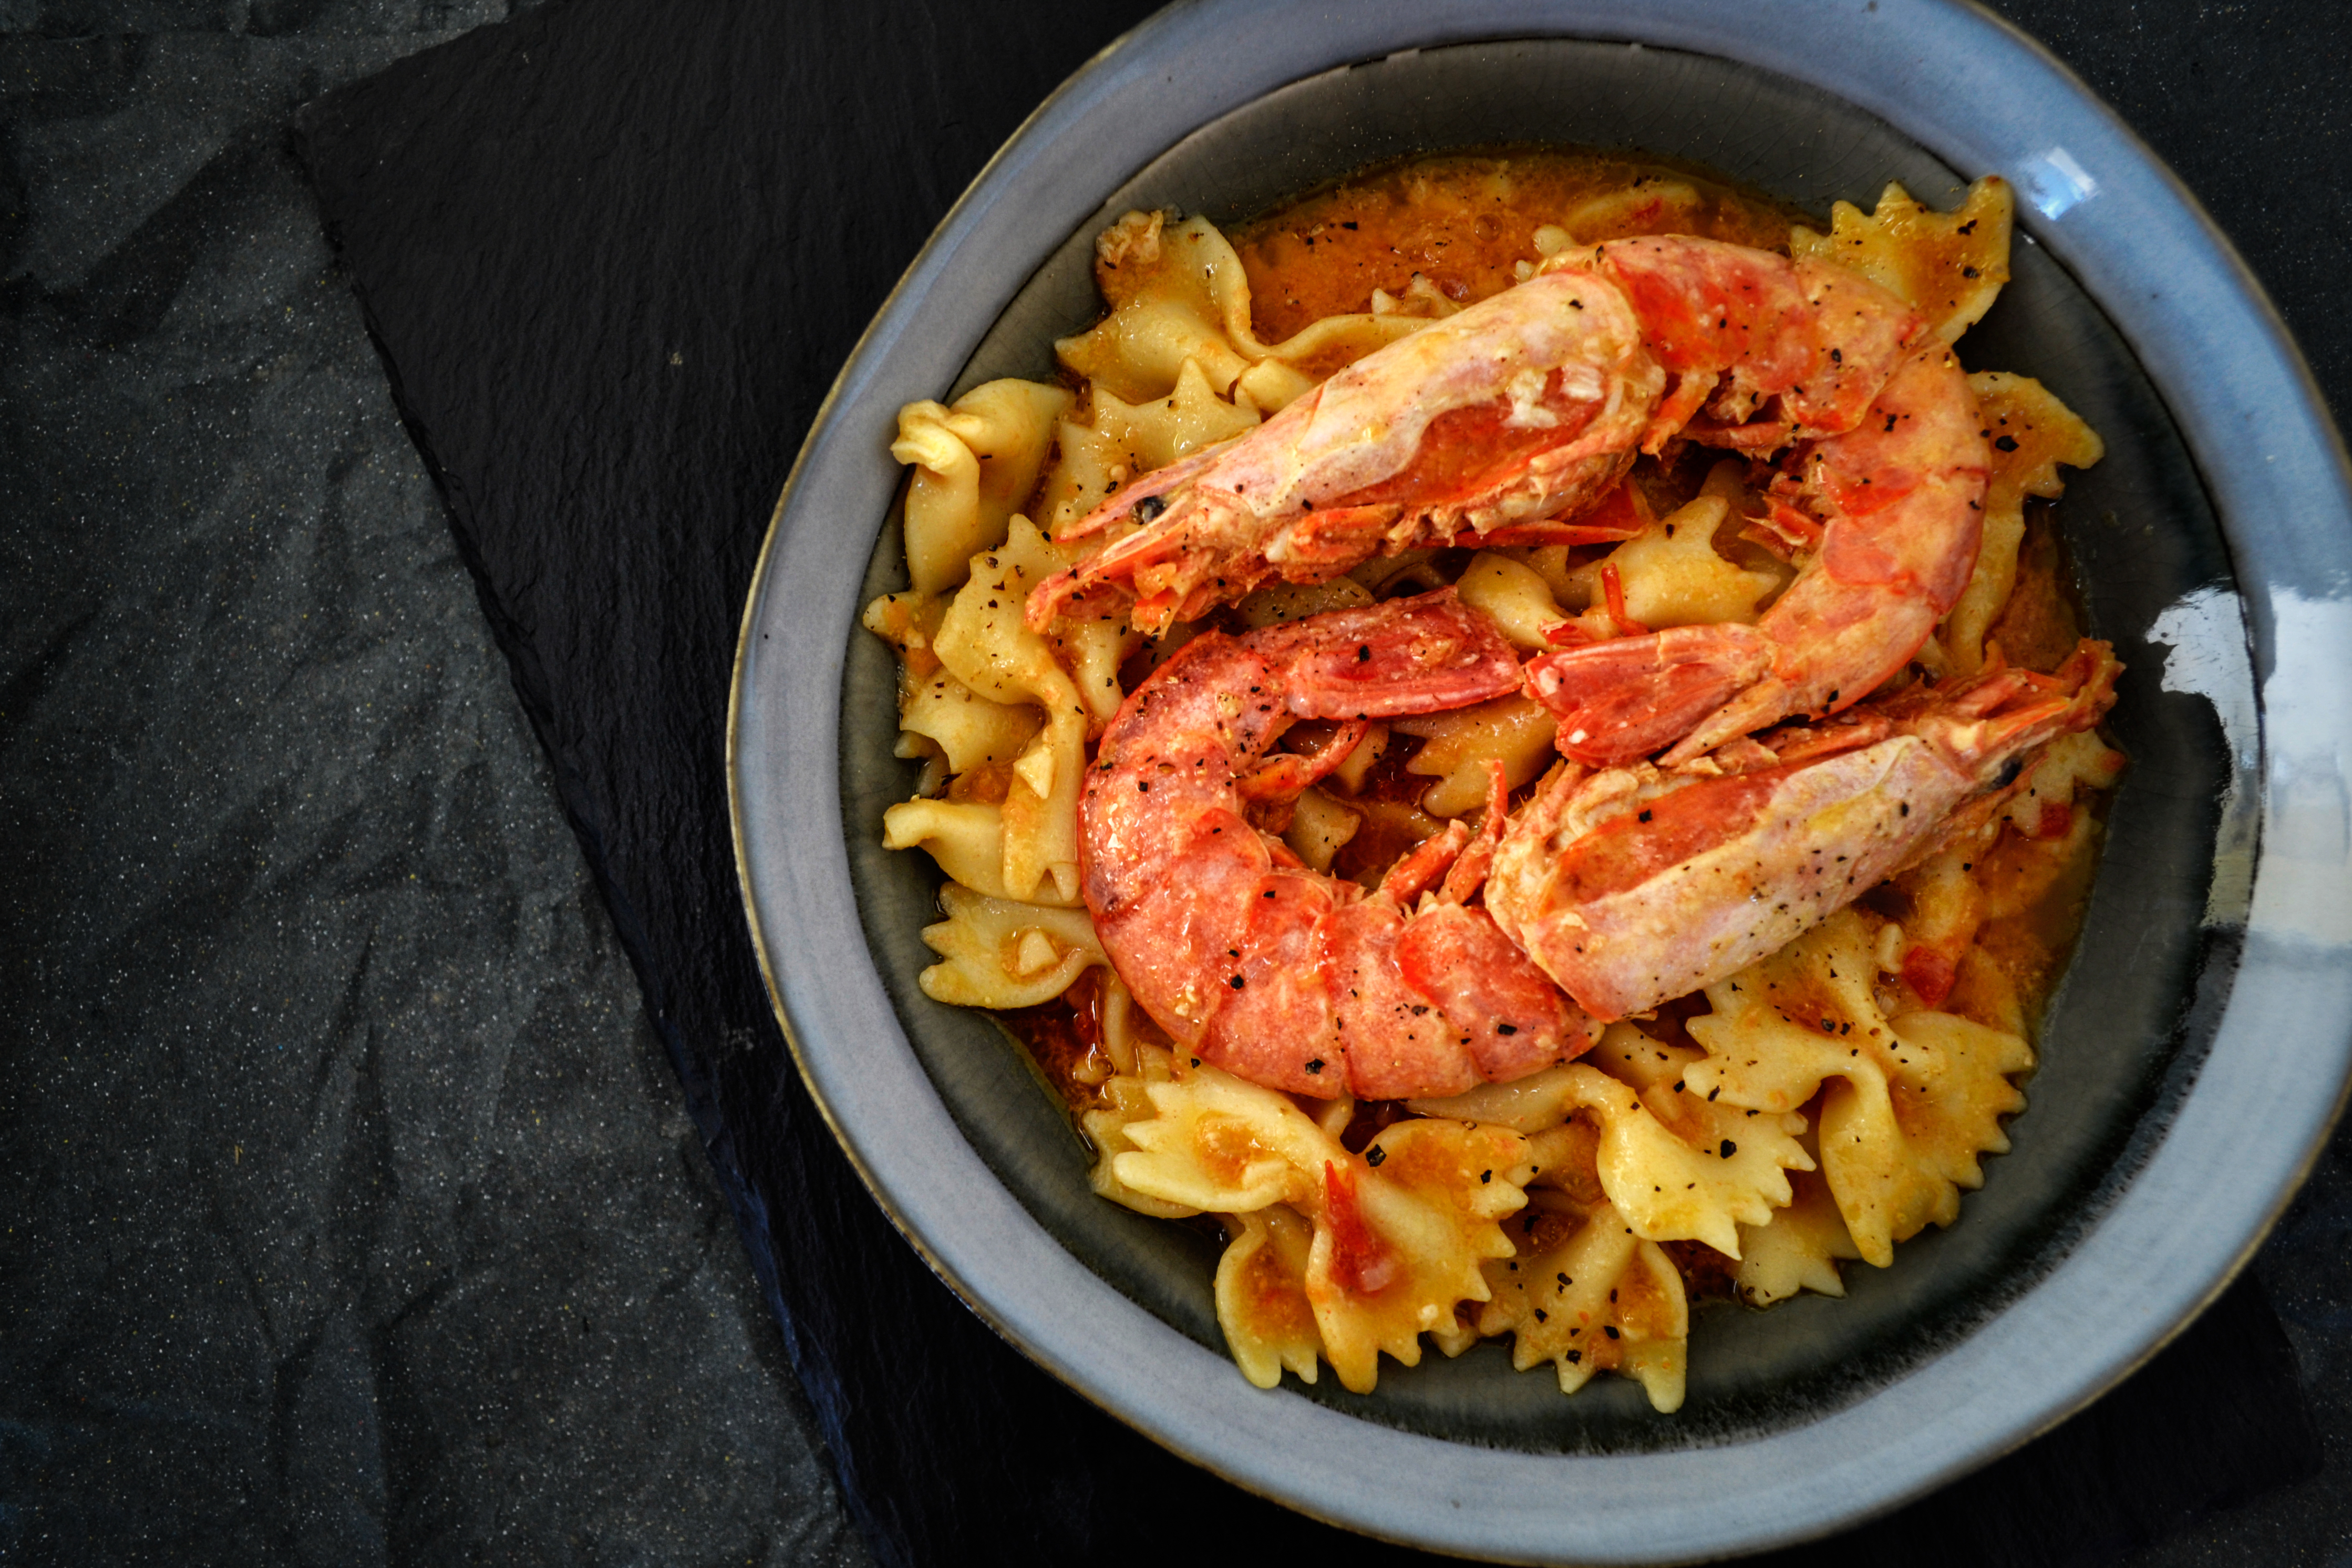
pasta, shrimps, prawns, tomato, sauce, plated, mystic light, seafood, food, plate, italian, dinner, fresh, diet, meal, dish, tasty, healthy, gourmet, delicious, prawn, cooked, shellfish, mediterranean, nutrition, cuisine, european food, italian food, animal source foods, seafood boil, vegetarian food, recipe, thai food